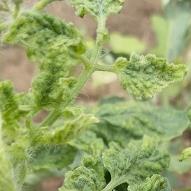
Crop: Tomato
Condition: virosis-d